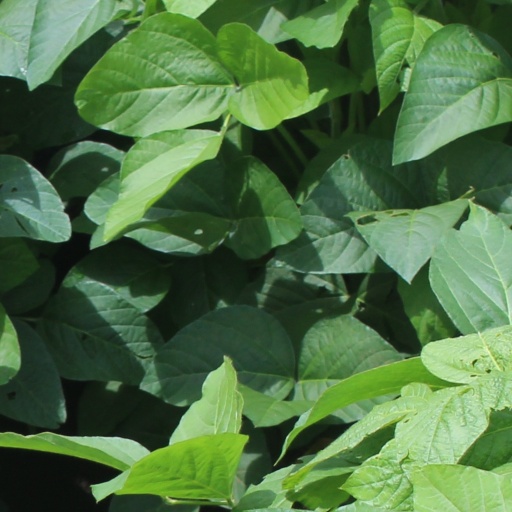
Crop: soybean